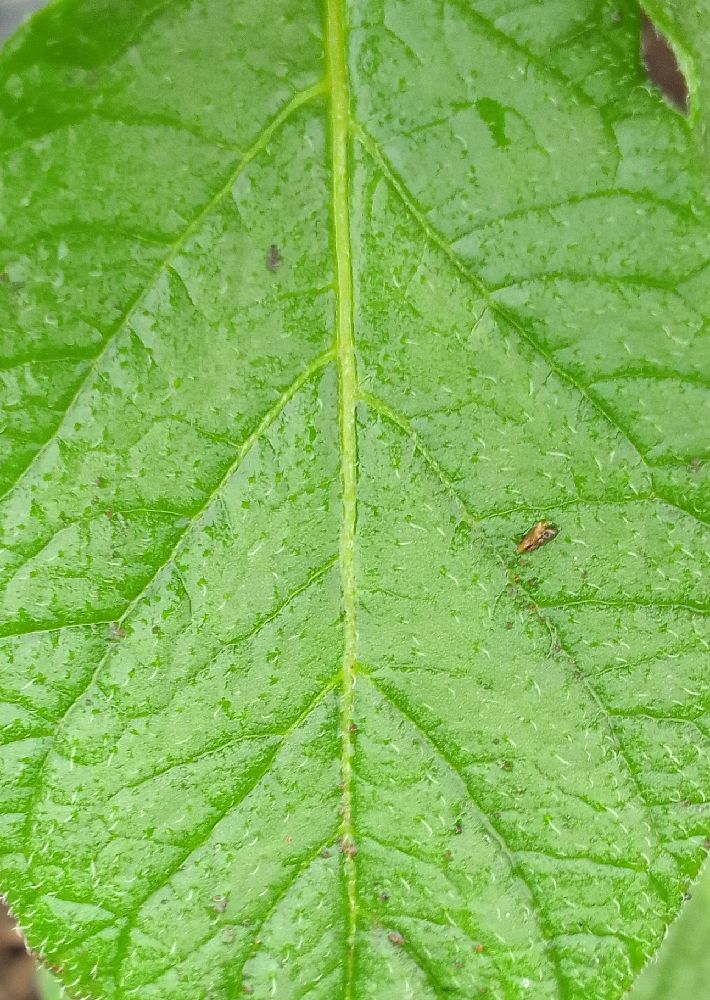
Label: Healthy